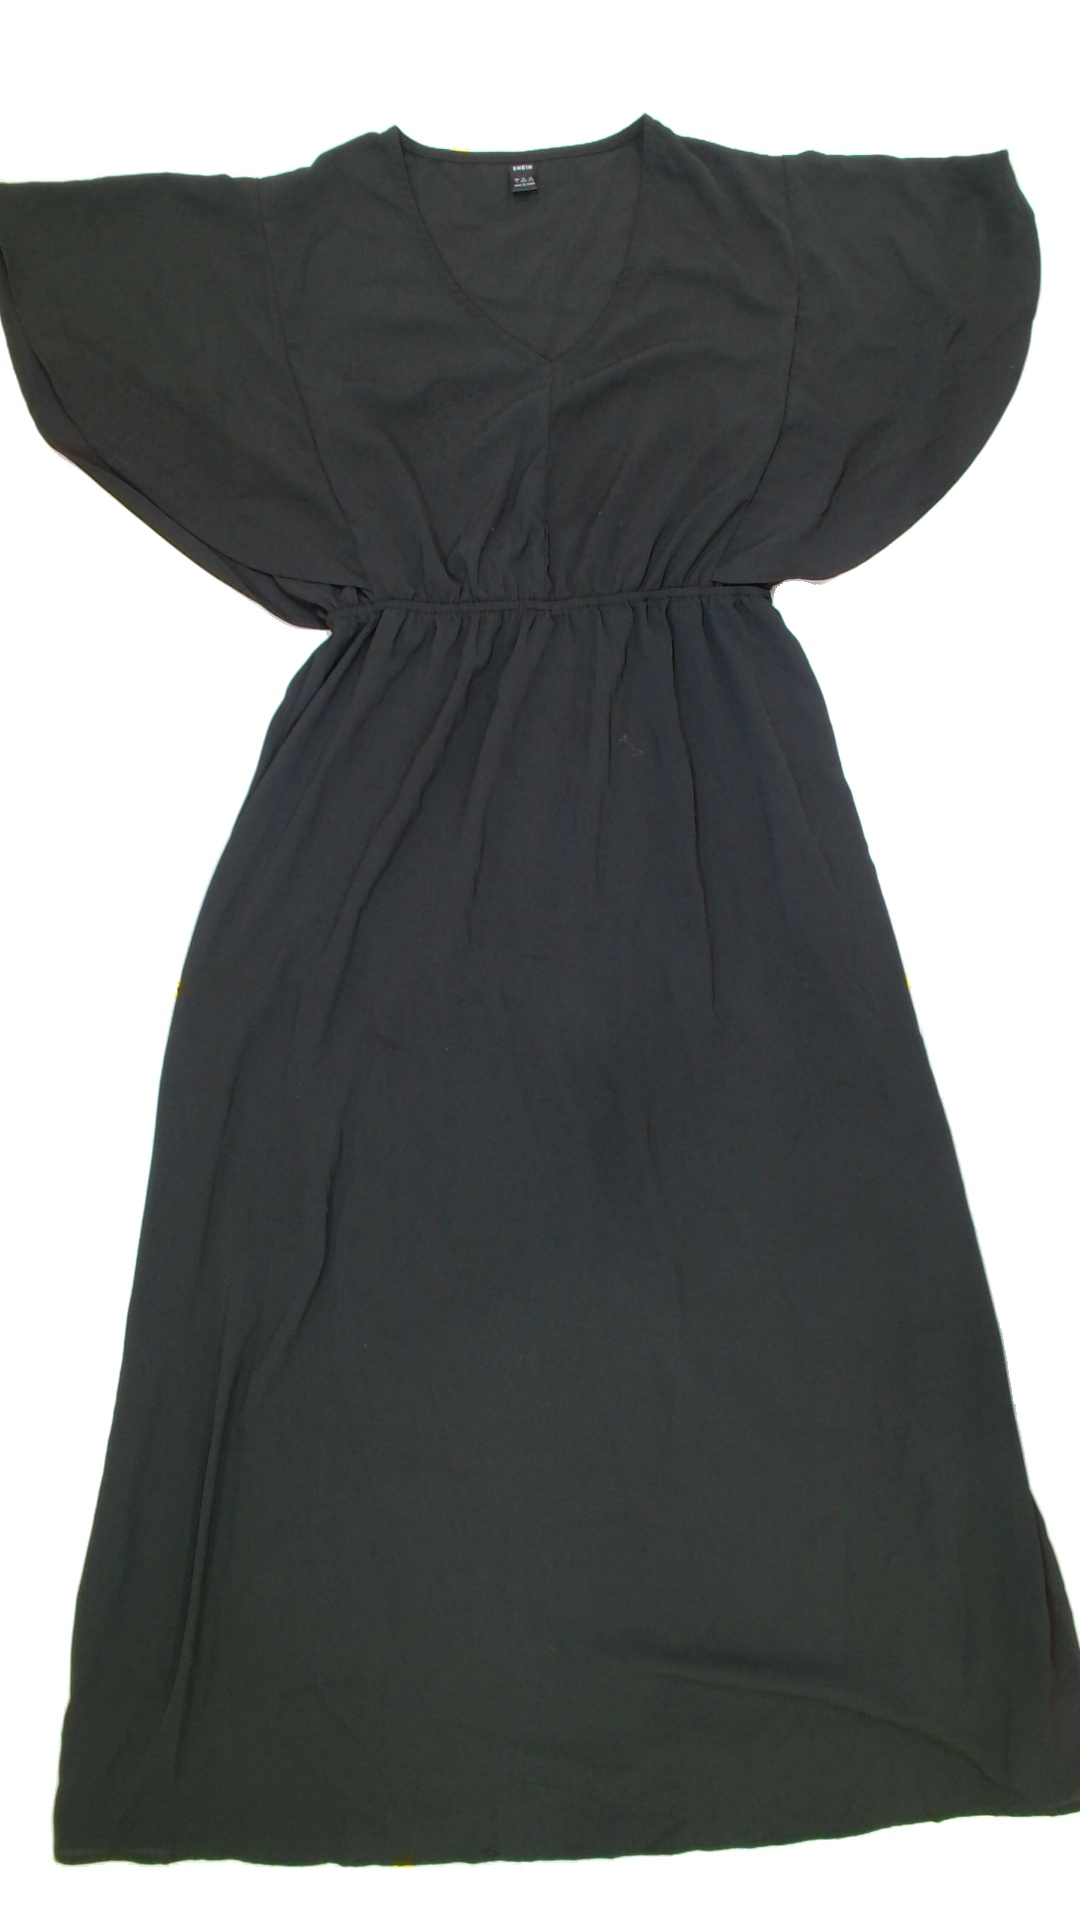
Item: Dress (Ladies)
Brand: Not Applicable
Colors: Black
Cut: Regular, C-collar
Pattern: Plain
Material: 100%polyester
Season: All
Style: No trend
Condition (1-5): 3
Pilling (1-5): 3
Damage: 0
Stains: Yes
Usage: Export
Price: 50-100